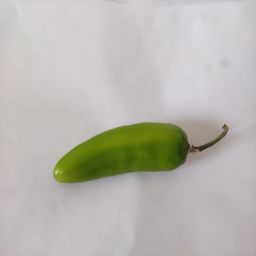
Crop: New Mexico Green Chile
Quality: Unripe